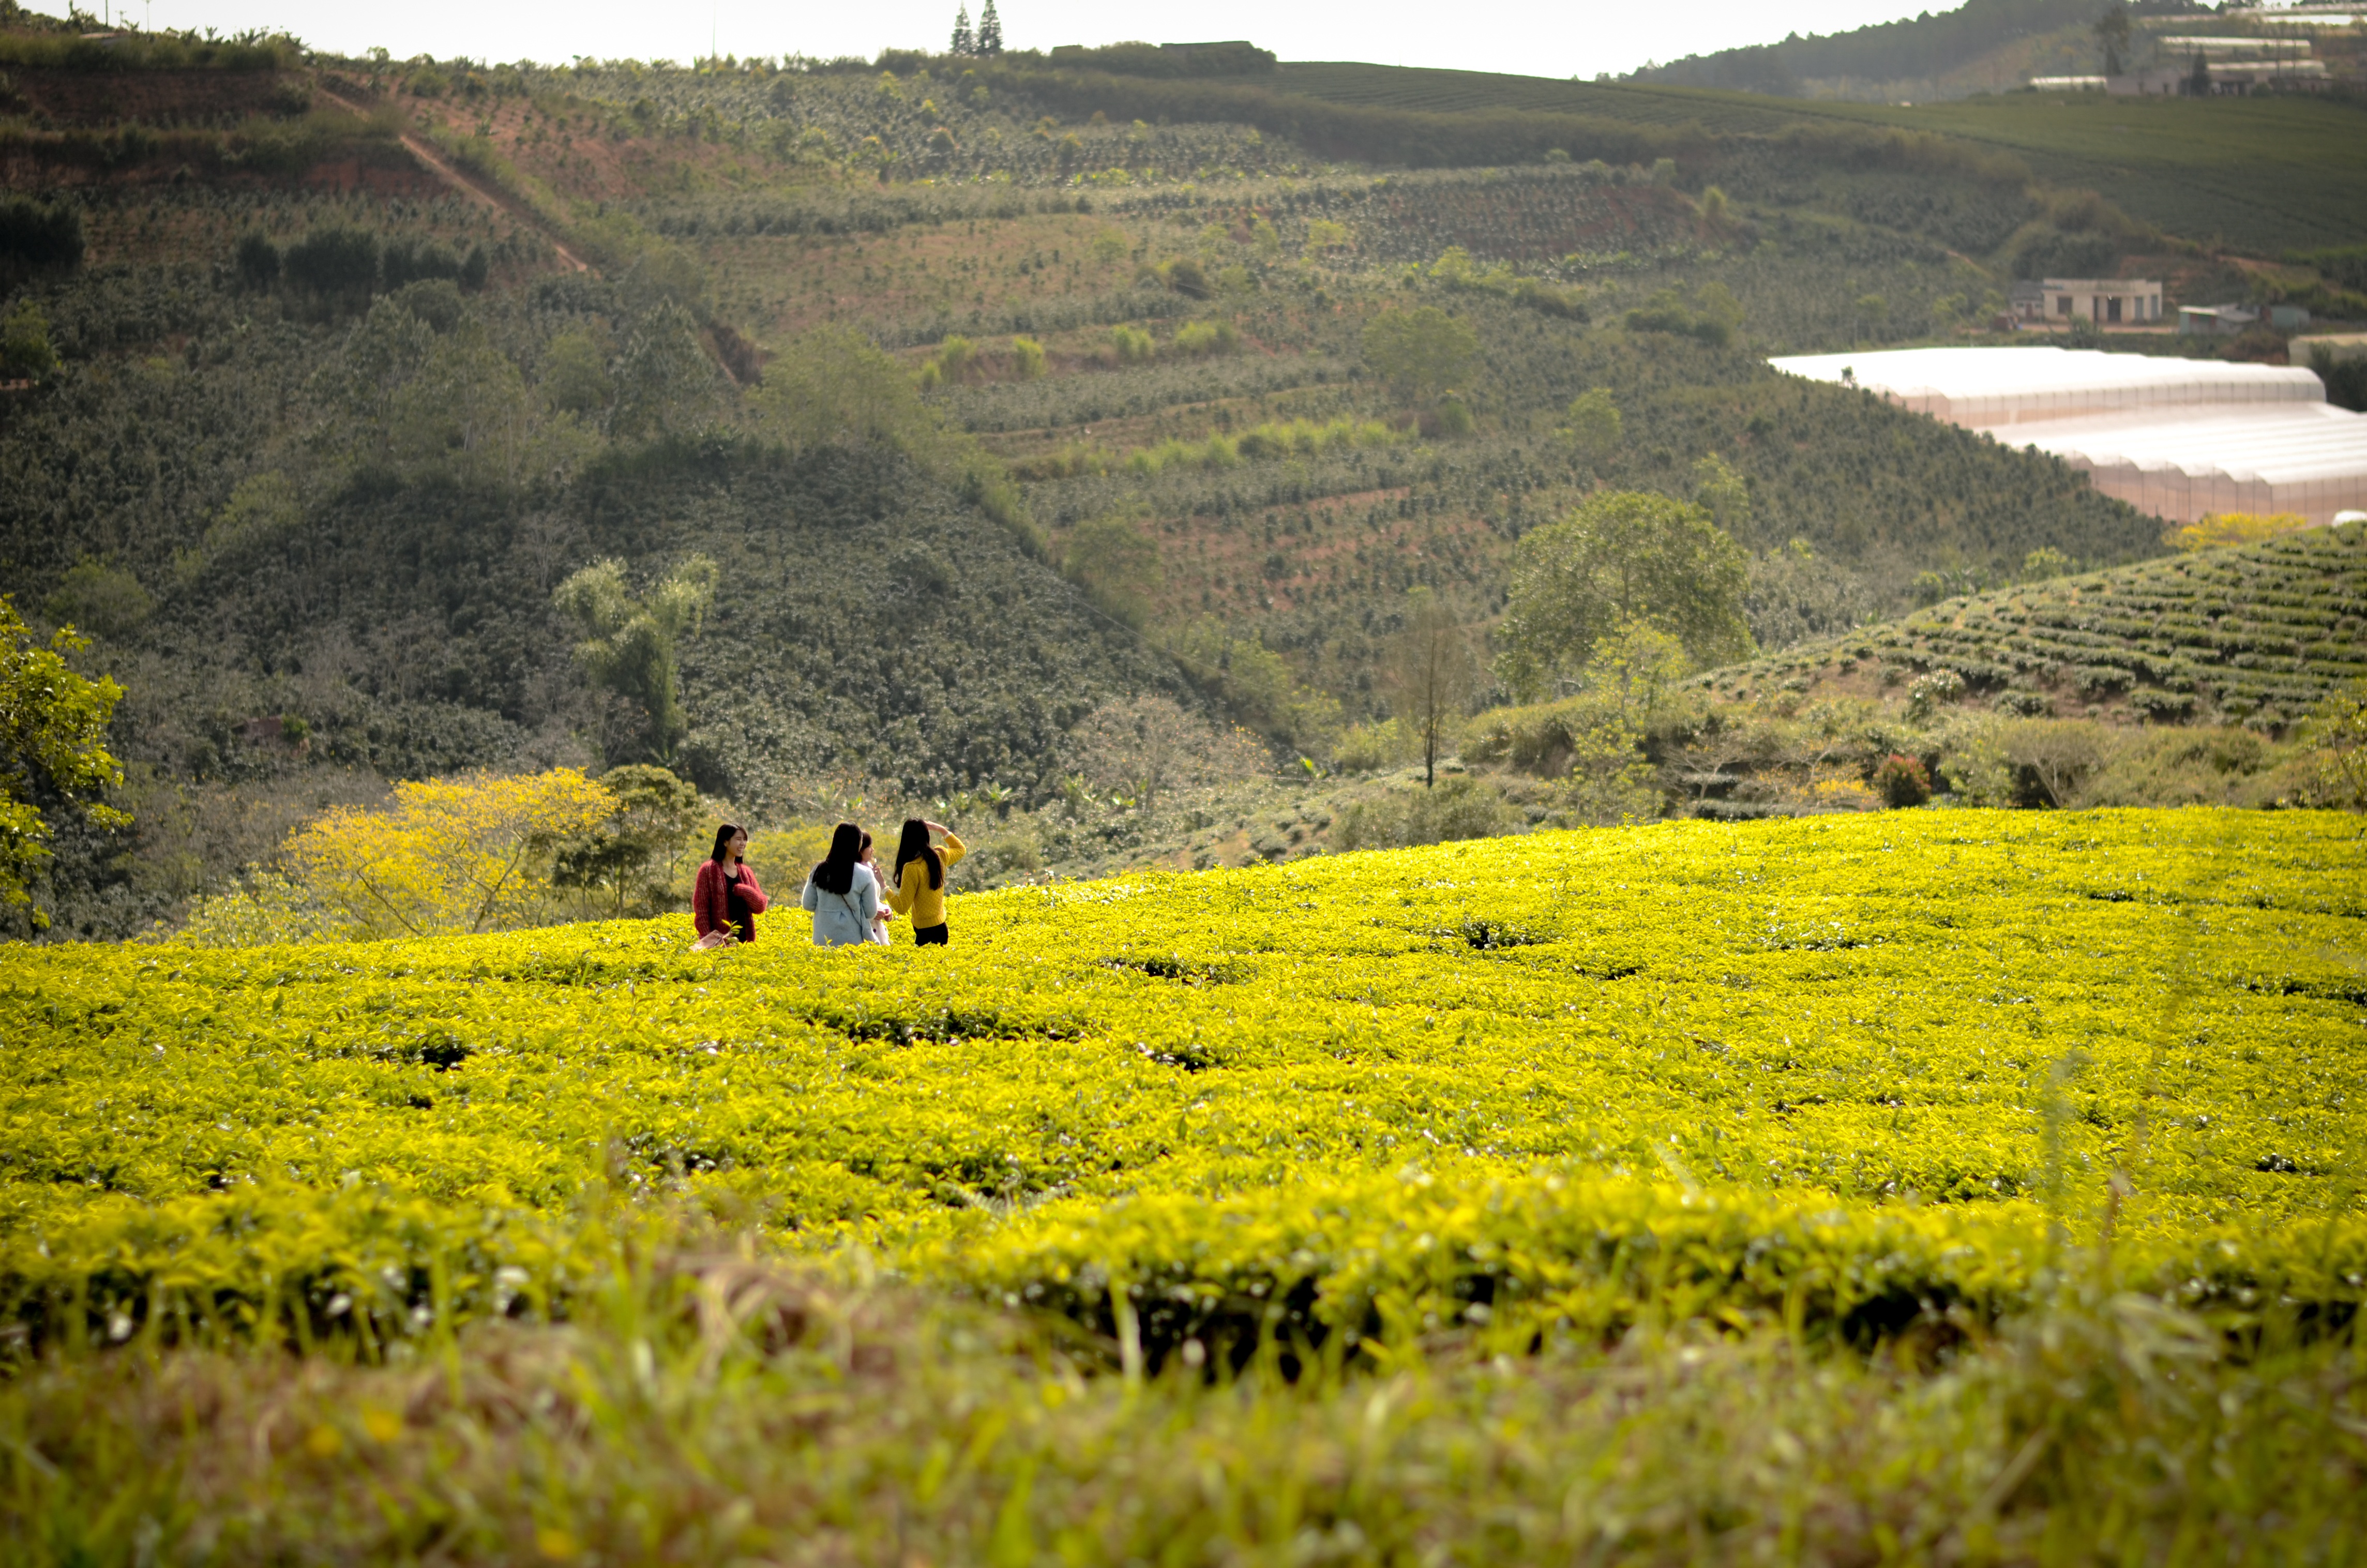
landscape, mountain, plant, field, meadow, prairie, countryside, tea, hill, flower, valley, produce, pasture, agriculture, plain, rapeseed, wildflower, grassland, plateau, ecosystem, brassica, rural area, flowering plant, geographical feature, mountainous landforms, land plant